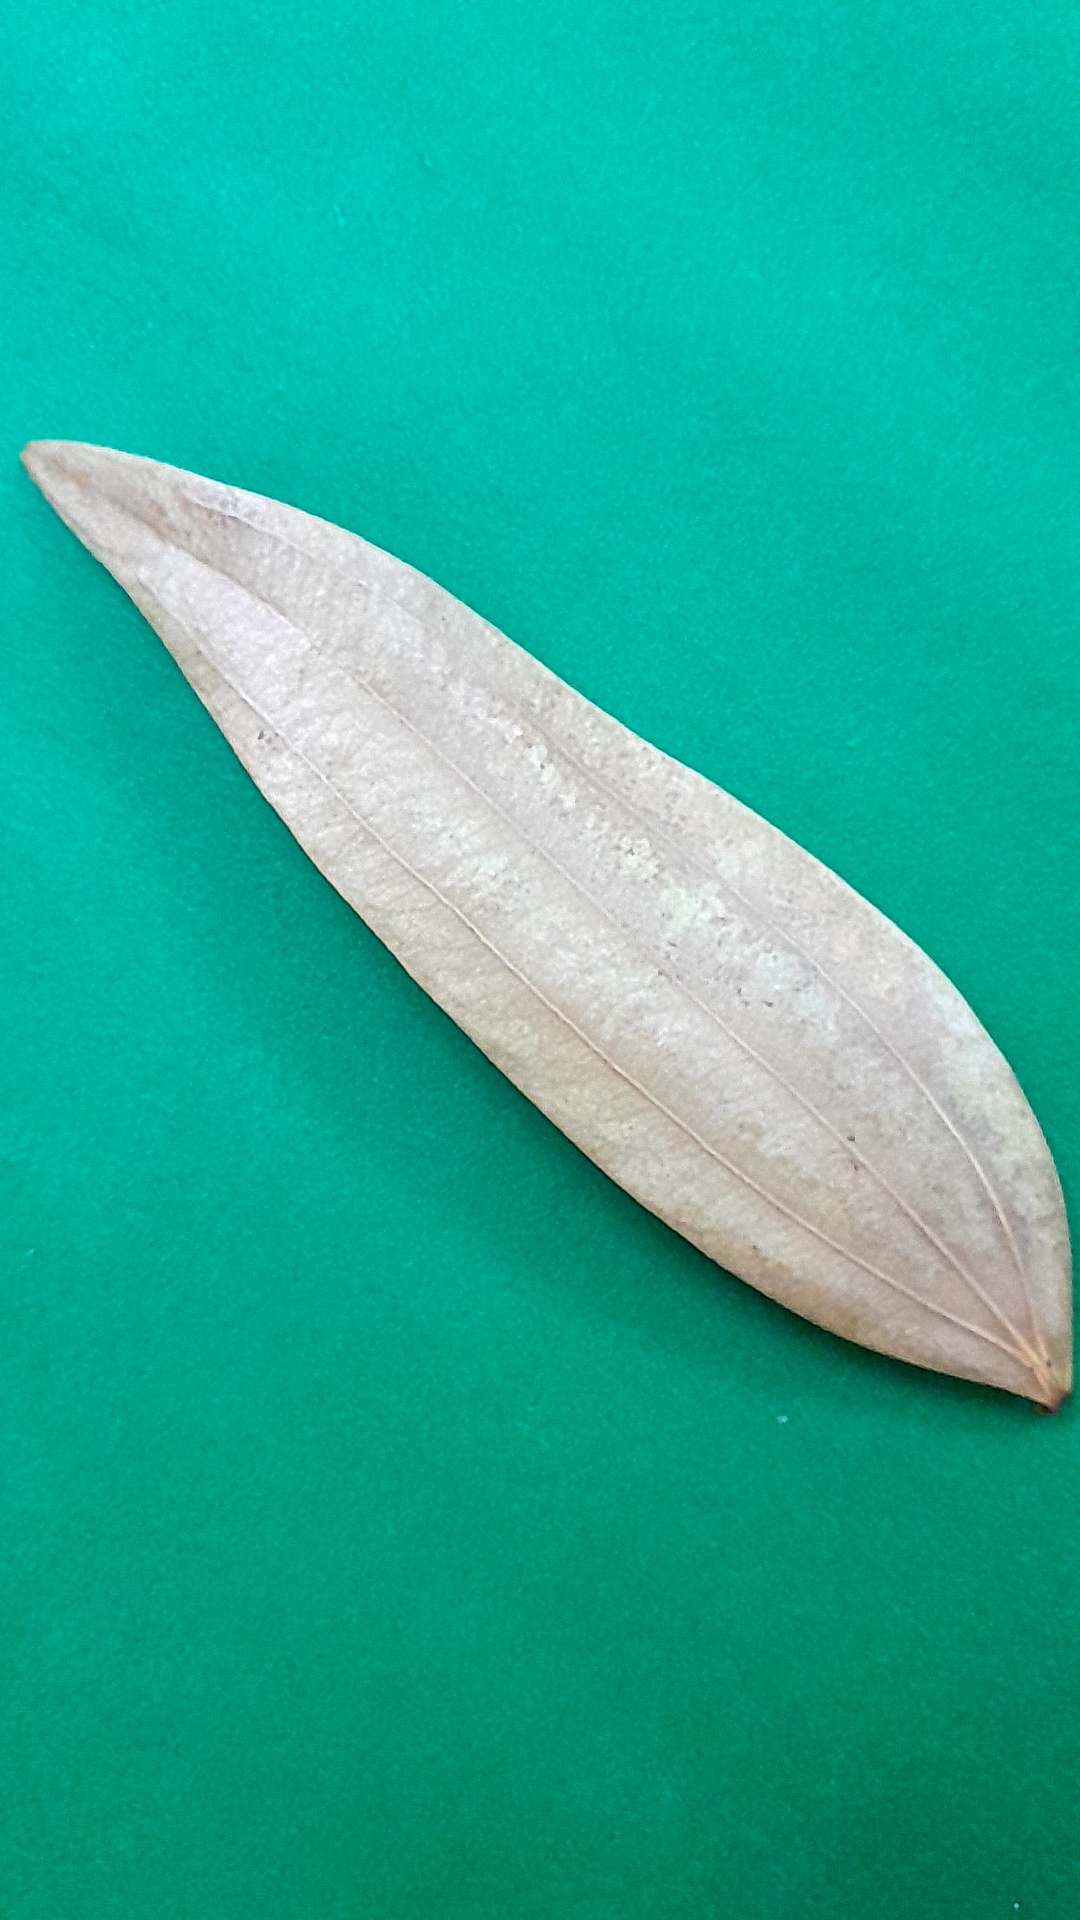
Label: Dry Leaf